Protein O-GlcNAcase

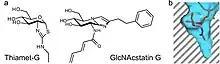
a. Inhibitors for OGA b. Cross section of active site

OGA catalyzes "O"-GlcNAc hydrolysis via an oxazoline reaction intermediate. Stable compounds which mimic the reaction intermediate can act as selective enzyme inhibitors. Thiazoline derivatives of GlcNAc can be used as a reaction intermediate. An example of this includes Thiamet-G as shown on the right. A second form of inhibition can occur from the mimicry of the transition state. The GlcNAcstatin family of inhibitors exploit this mechanism in order to inhibit OGA activity. For both types of inhibitors, OGA can be selected apart from the generic lysosomal hexosaminidases by elongating the C2 substituent in their chemical structure. This takes advantage of a deep pocket in OGA's active site that allow it to bind analogs of GlcNAc.